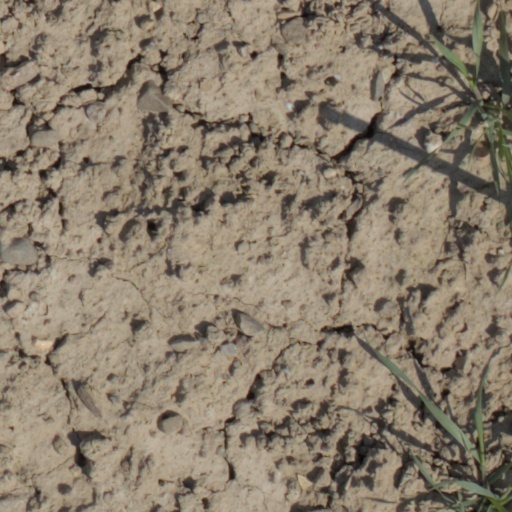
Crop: wheat